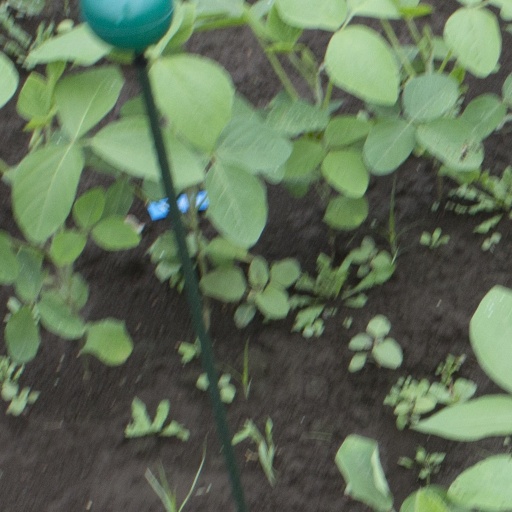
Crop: soybean